31st Test and Evaluation Squadron

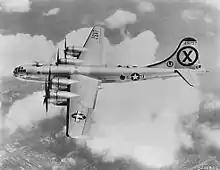
31st Strategic Reconnaissance Squadron RB-29 Superfortress.

In June 1950 with the breakout of the Korean War, the 31st was moved to Yokota Air Base, Japan on 12 July, to work operationally with the 91st Strategic Reconnaissance Squadron, which had deployed from McGuire Air Force Base, New Jersey also with RB-29s. With the resources of the two squadrons combined, the joint unit eventually flew the largest number of different aircraft in the Korean War and had more assigned personnel than any other flying unit in Far East Air Force. The unit's primary mission included electronic counter measures and bomb-damage assessment photography.